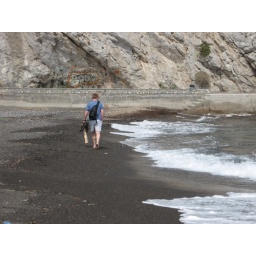
Black sand beach in Santorini